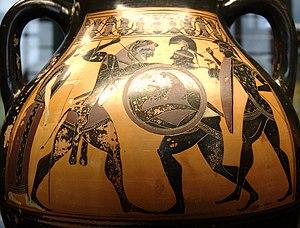
Héraclès affrontant Cycnos. Face A d'une amphore attique à figures noires, vers 540 av. J.-C.